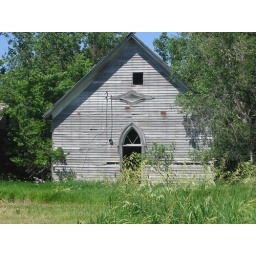
this school had a decoritive door at one time.  reminded me of a church window.  found near palmyra nebraska